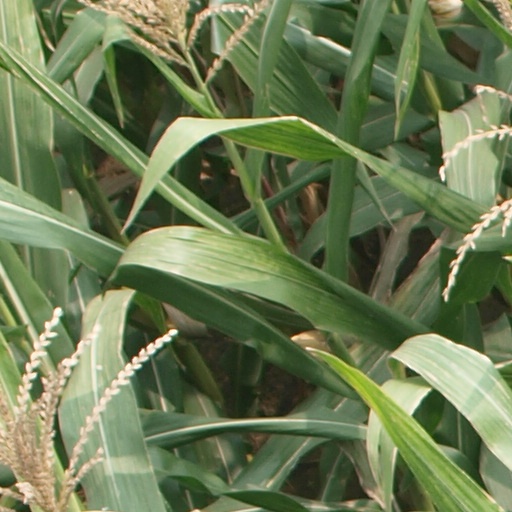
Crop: maize; corn